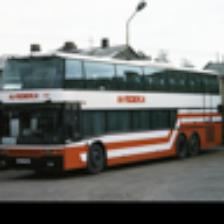
Label: NonHuman